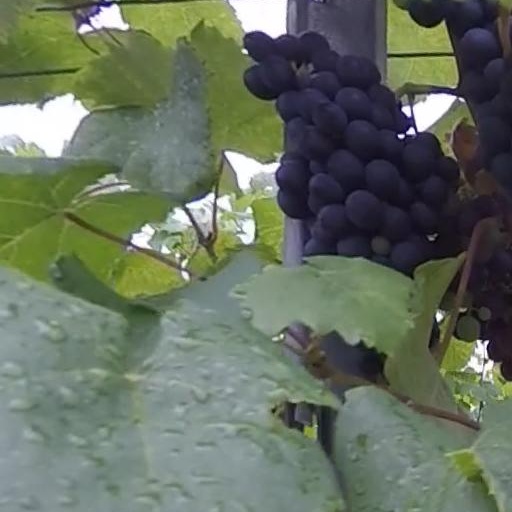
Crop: grape